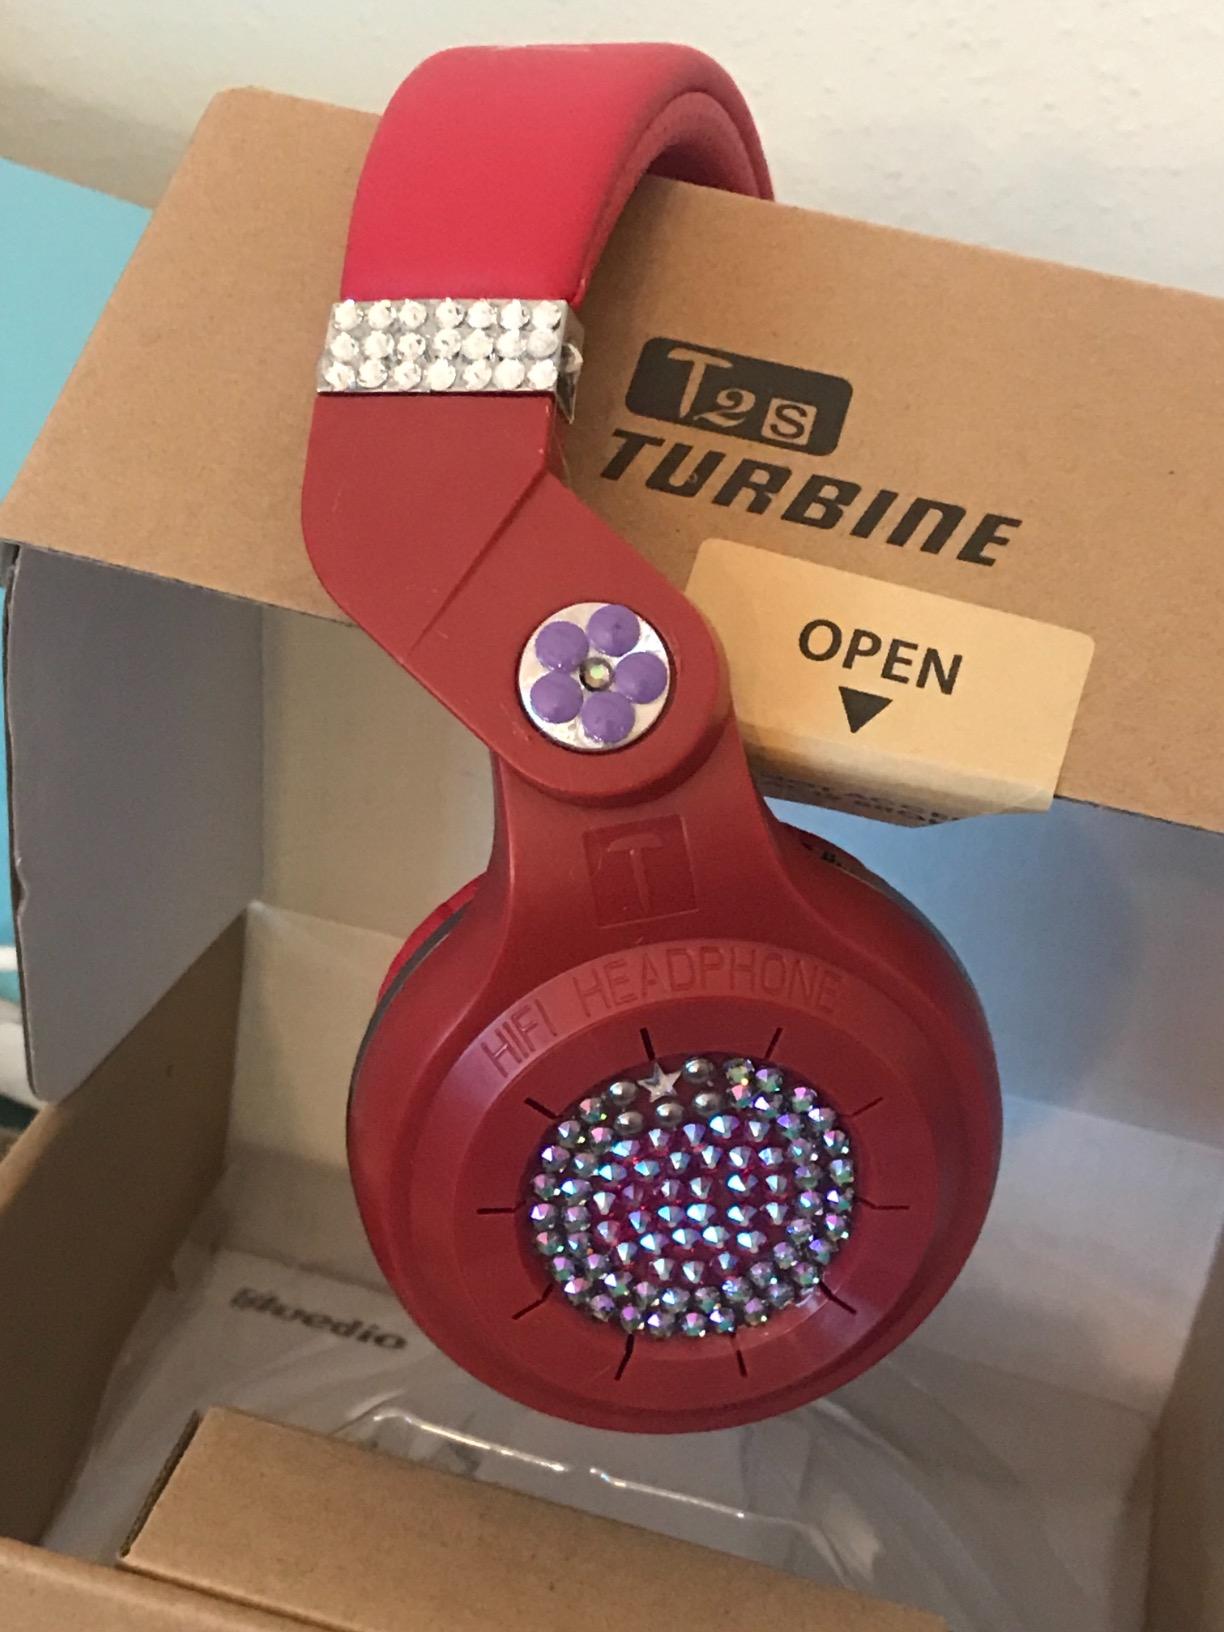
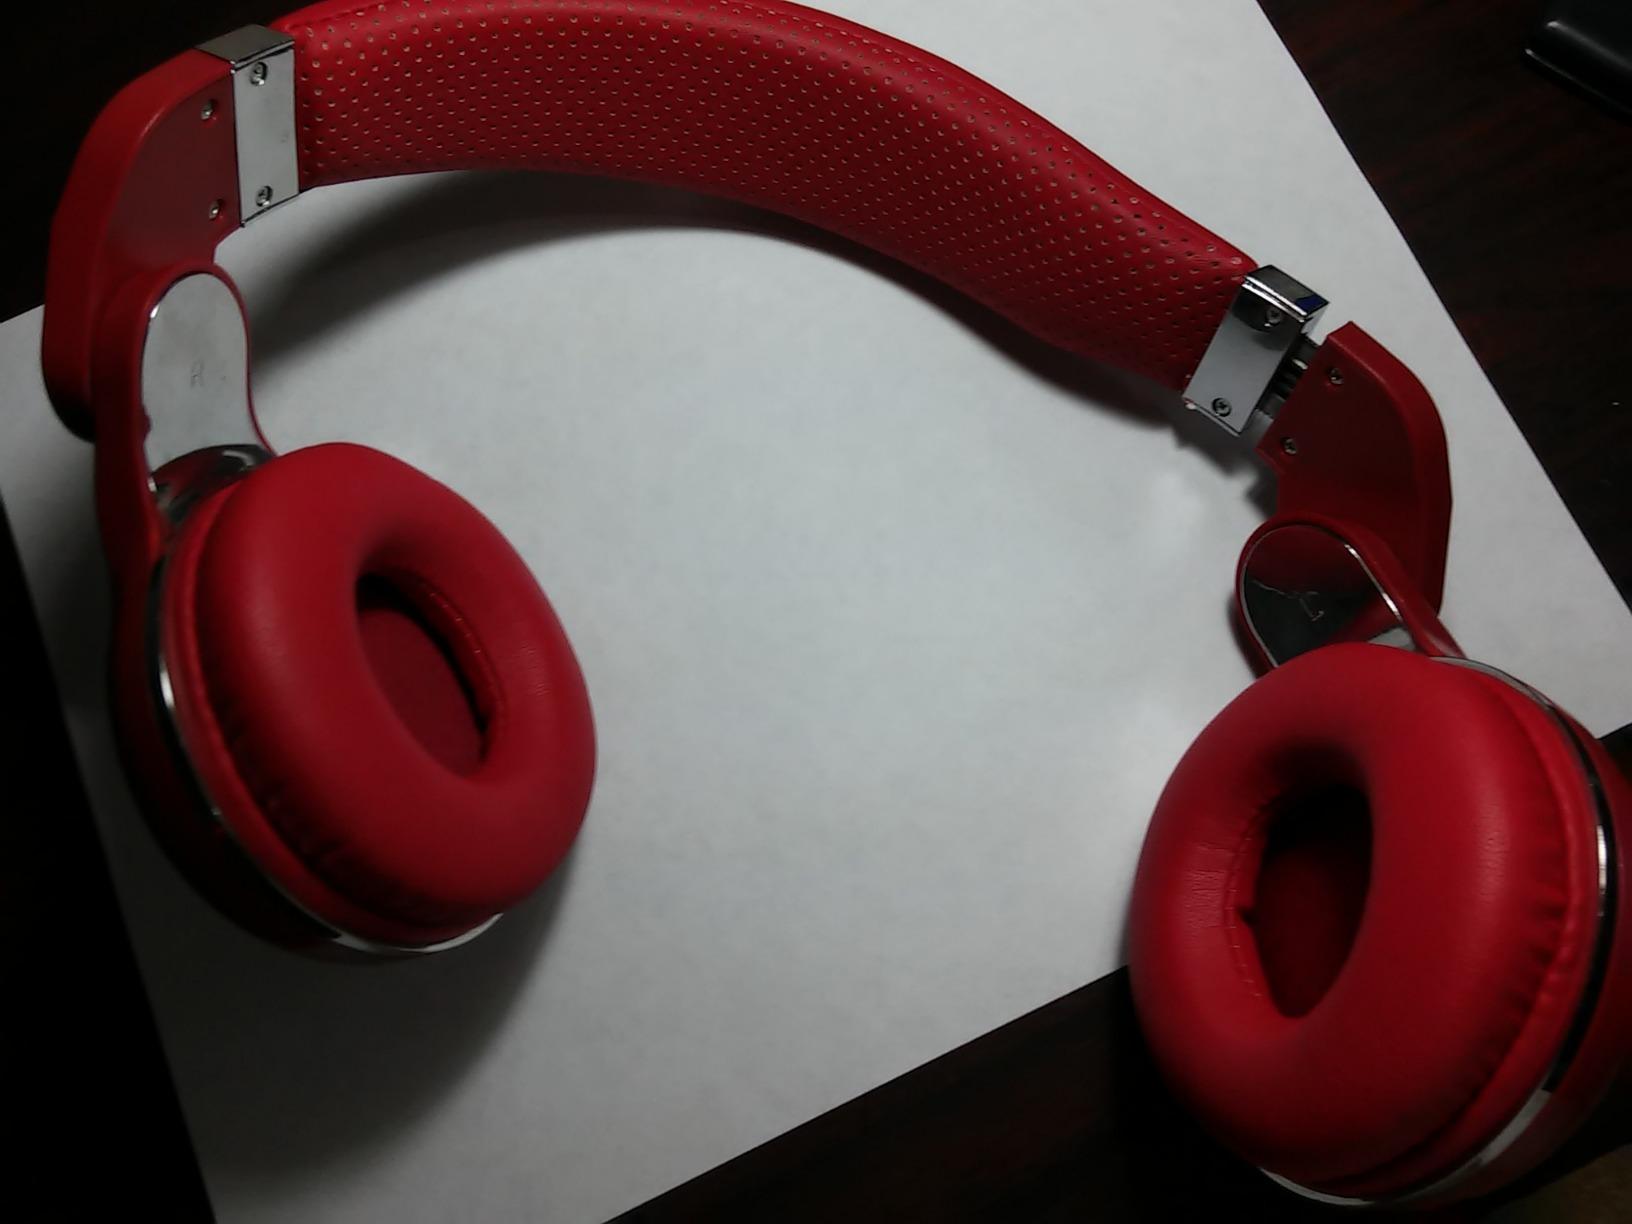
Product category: headphones
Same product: yes